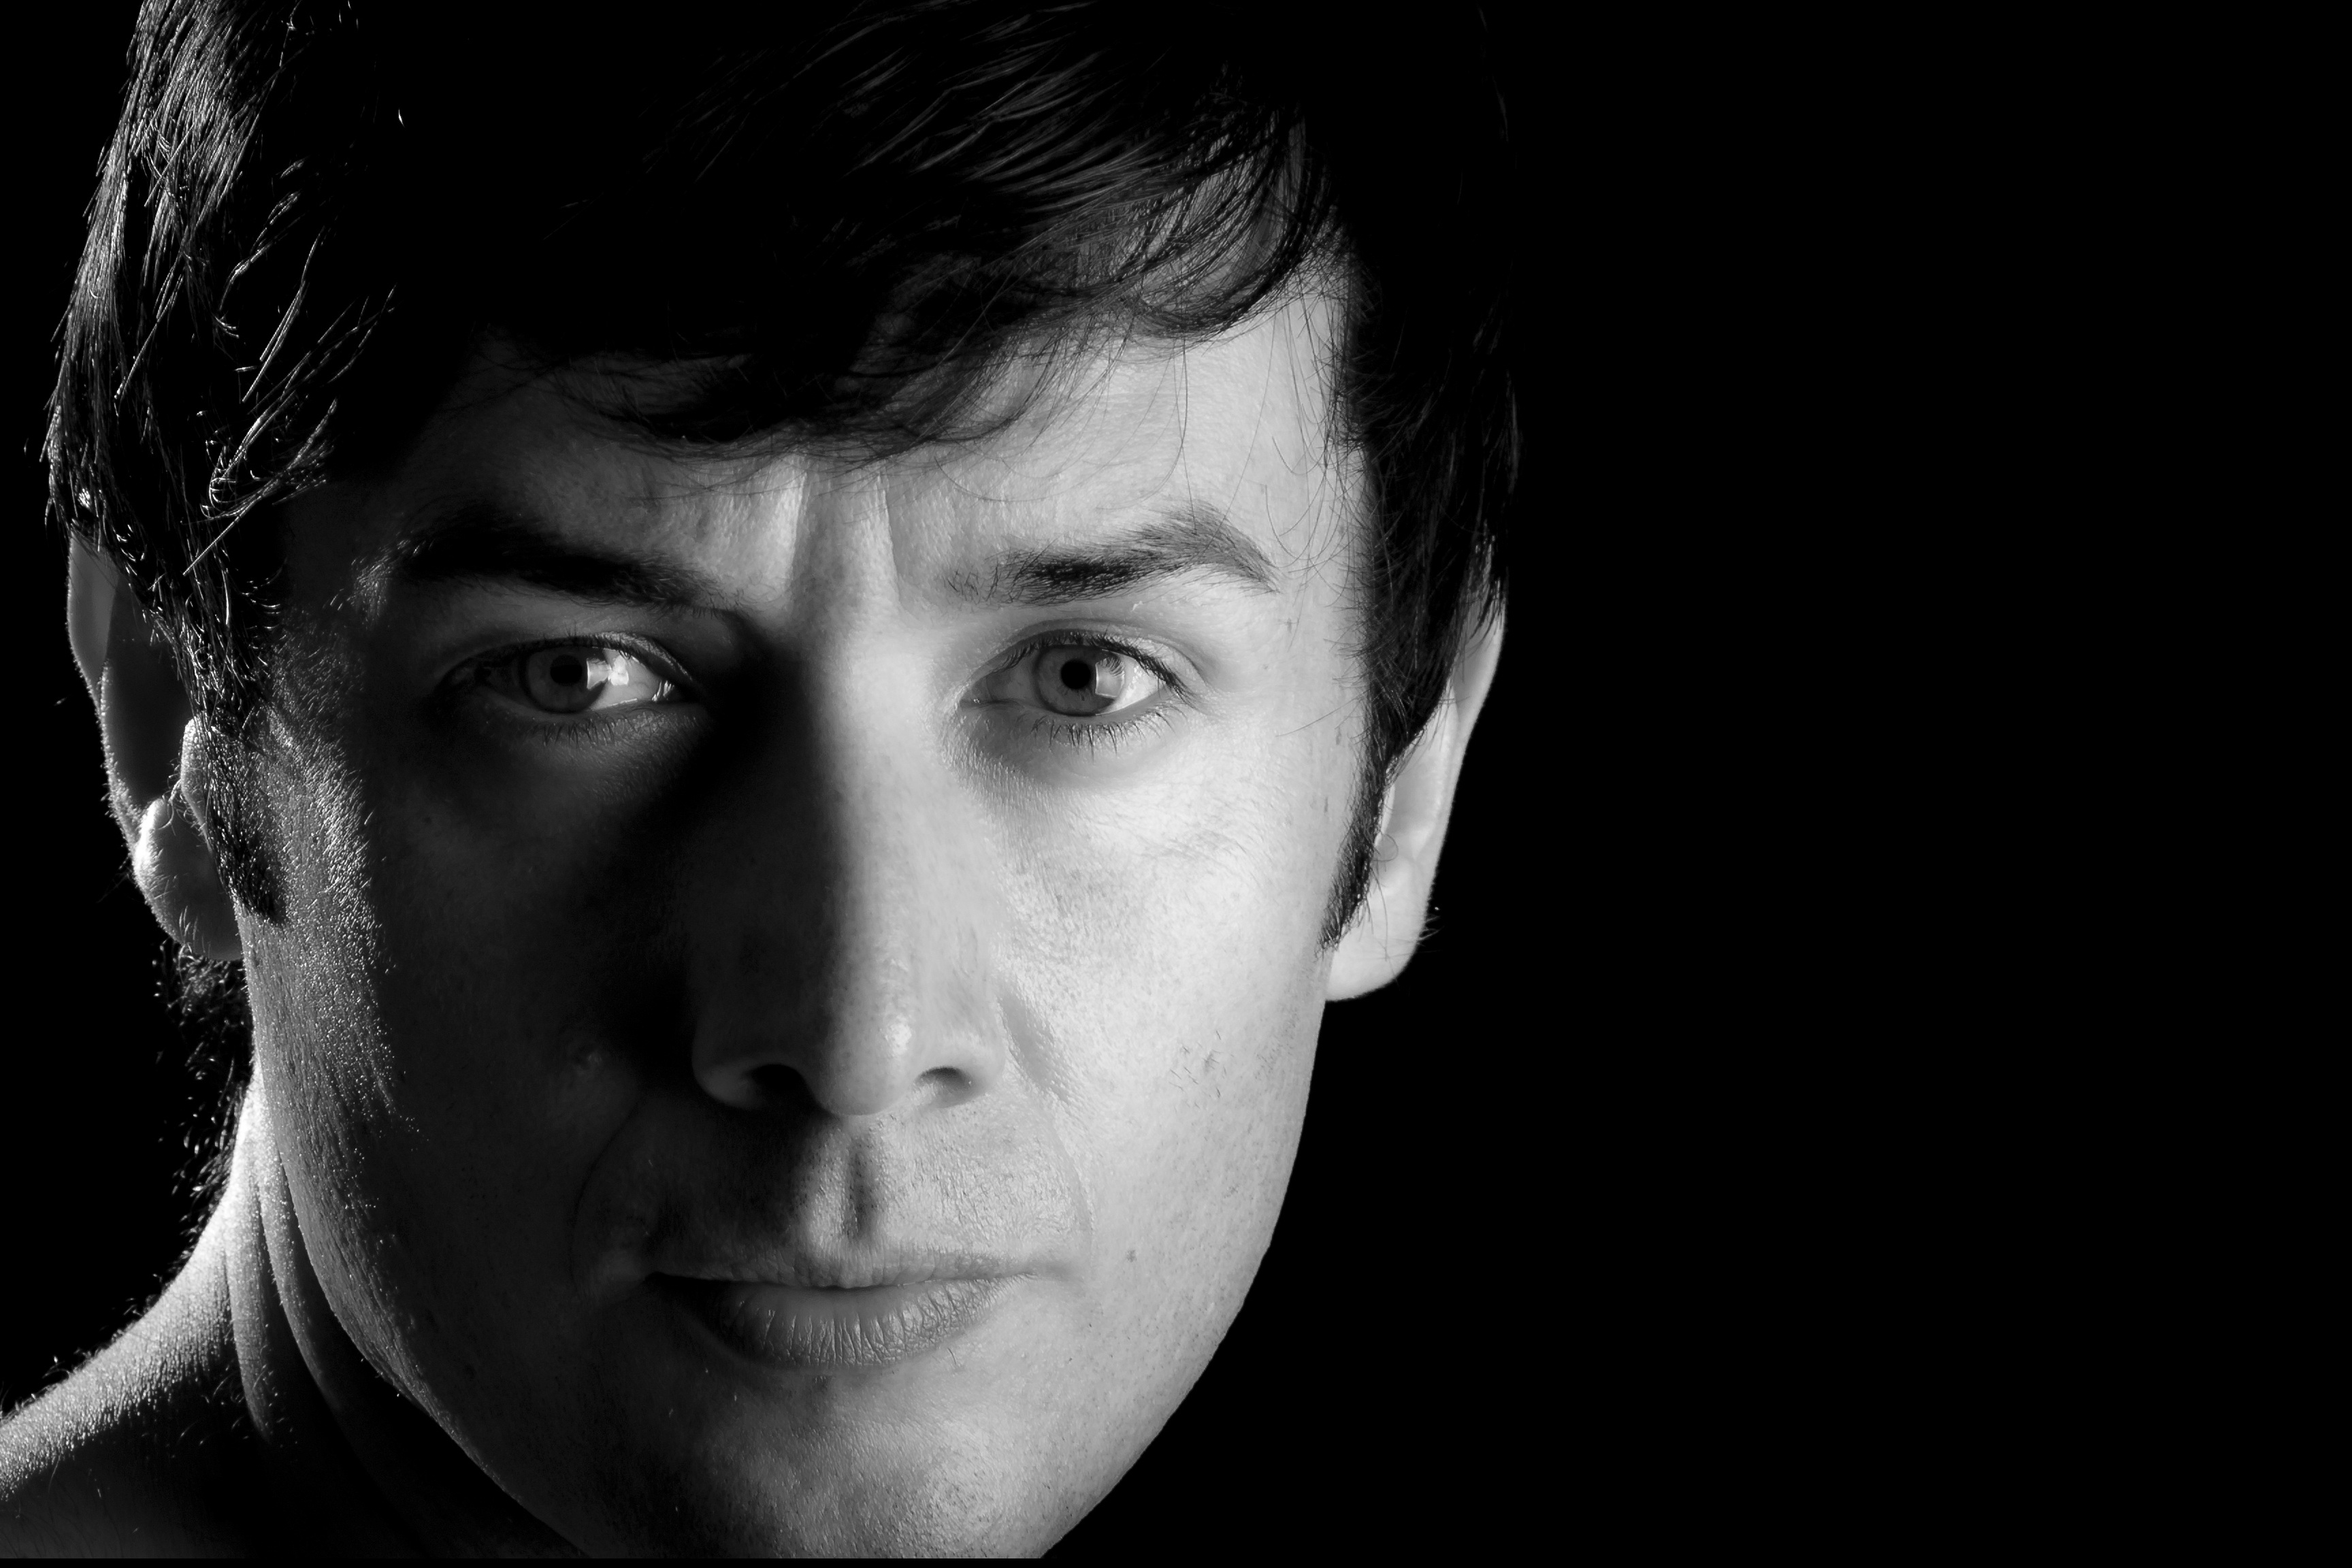
black and white, white, photography, male, guy, portrait, model, young, darkness, black, monochrome, close up, posing, face, nose, eyes, shadows, eye, head, beauty, emotion, monochrome photography, portrait photography, film noir, vblack and whire